Vincent Elbaz

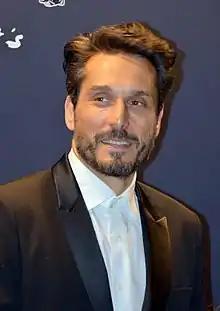
Elbaz in 2017

Vincent Elbaz (born 3 February 1971) is a French actor. He has appeared in many French television shows and films.